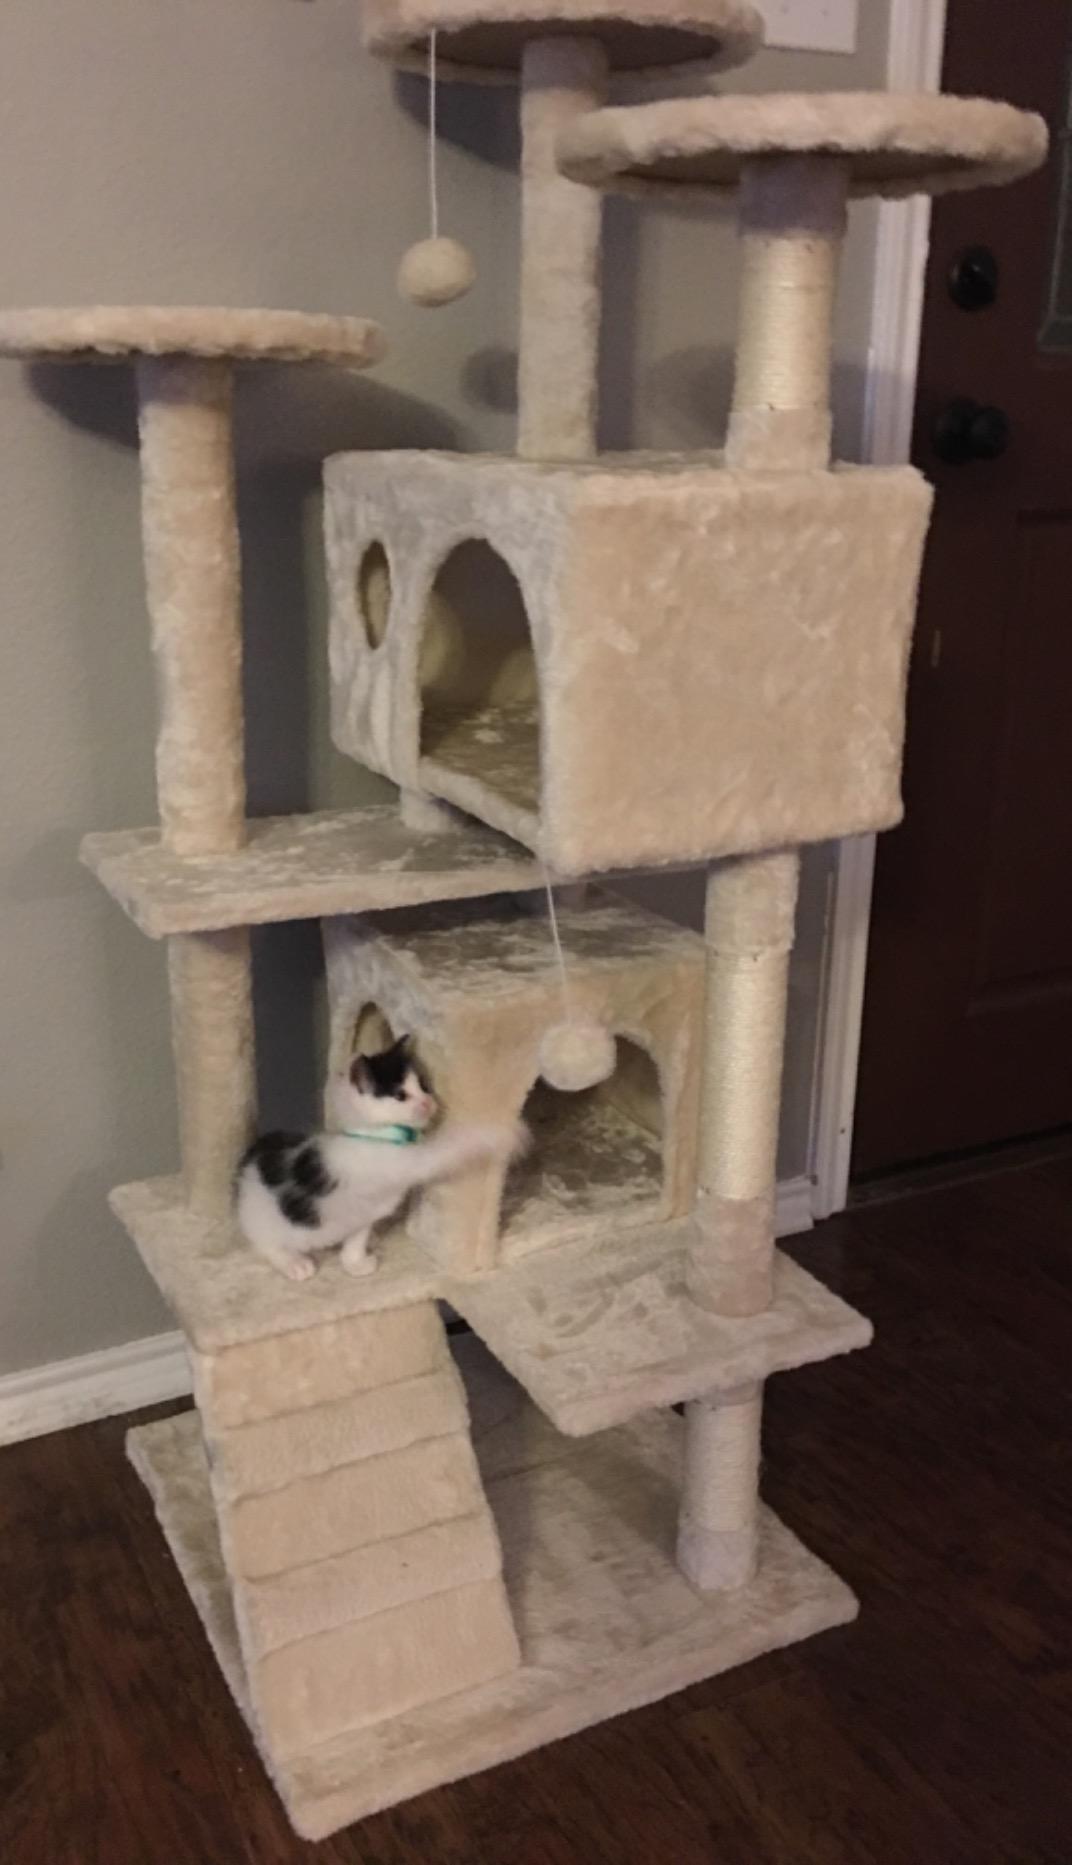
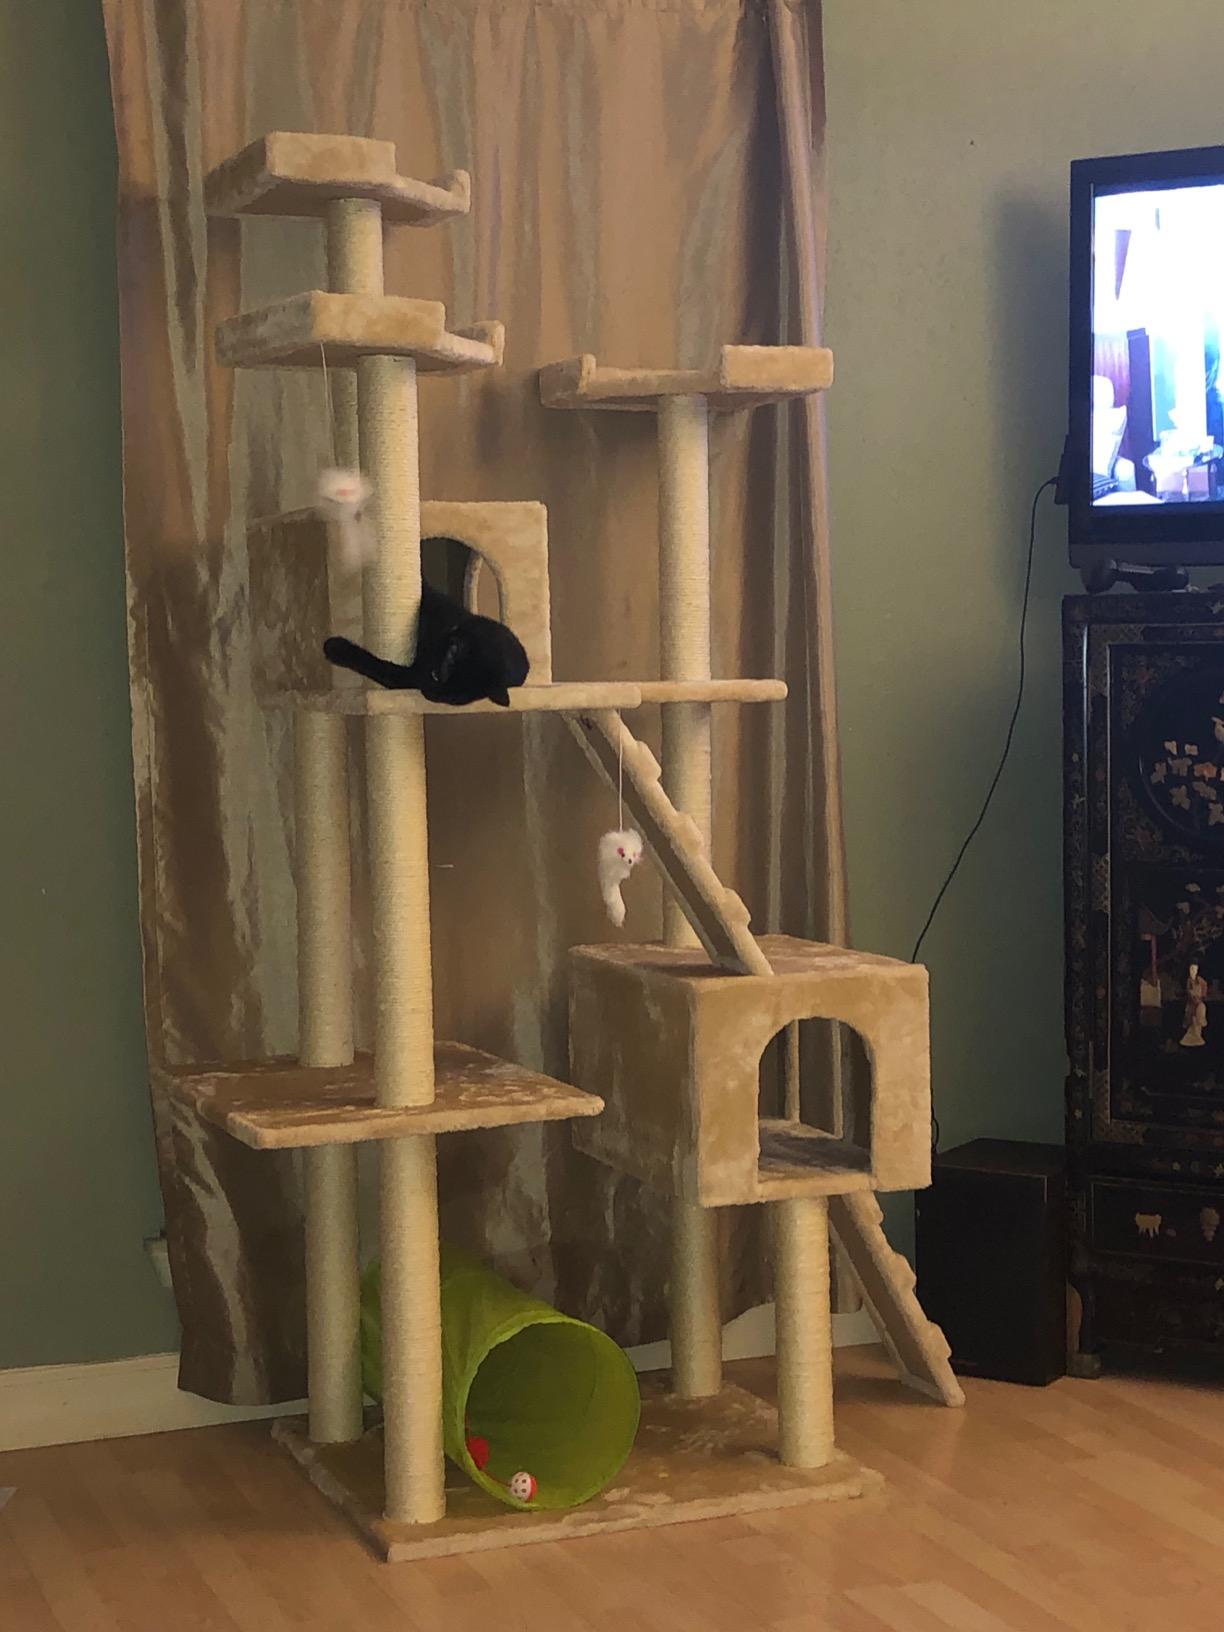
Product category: items_cat tree
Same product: no